St. Joseph College of Communication

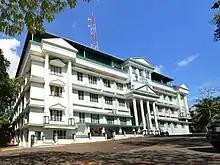
St Joseph College of Communication

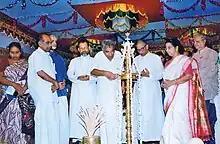
Sri Oommen Chandy, the Hon. Chief Minister of Kerala Inaugurating SJCC

St Joseph College of Communication, Changanassery (SJCC), is the first university affiliated media college in South India and was founded in August 2004. It is a Christian minority self-financing education institution affiliated to Mahatma Gandhi University, Kottayam, Kerala, India. The college is first of its kind in South India hosting more than 1000 students in 8 undergraduate and 5 postgraduate career oriented programs in Media Studies and Mass Communication. The college offers Bachelor and Master of Arts university degrees in Multimedia, Animation, Graphic Design, Cinema & Television, Print and Electronic journalism, Visual Arts (Interior Design), Visual Effects, and Audiography & Digital Editing and more.